Ice luge

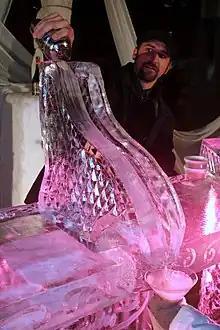
A drink being poured down an ice luge at an ice bar in Rochester, Minnesota

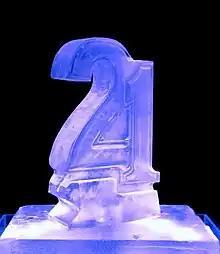
An ice luge formed in the shape of the number 21

An ice luge, martini luge, or shooter-block is a type of ice sculpture made from a large block of ice that has a narrow channel carved through where liquid is poured, such as liquor products. Some are professionally produced from sculpturing or from molds, and some are homemade. Ice luges are sometimes offered in ice bars, and have also been used for serving oysters. Ice luges have also been described as a type of drinking game.